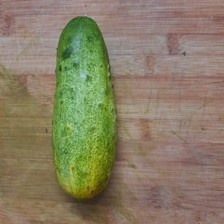
Label: cucumber